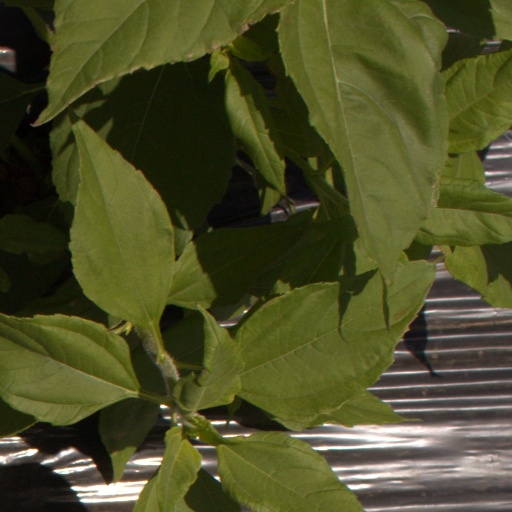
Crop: Jerusalem artichoke